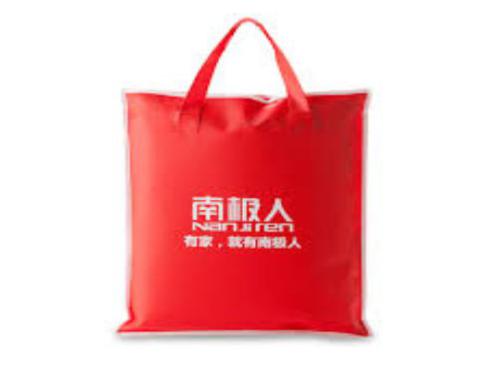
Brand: nanjiren
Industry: Clothes